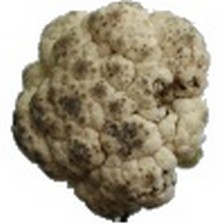
Label: others